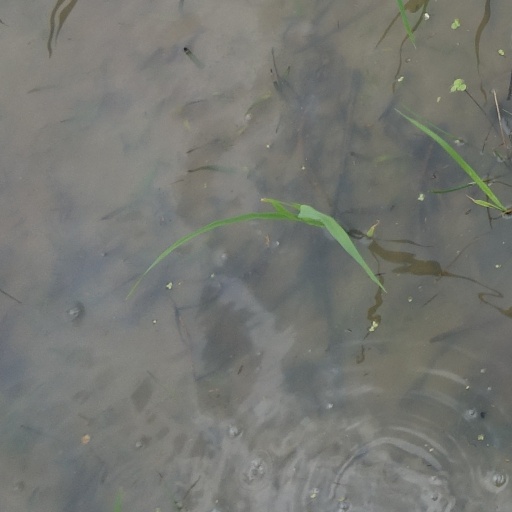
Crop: rice